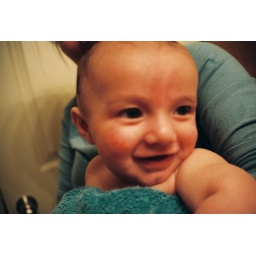
We just gave Joel a bath and he loves seeing himself in the bathroom mirror.